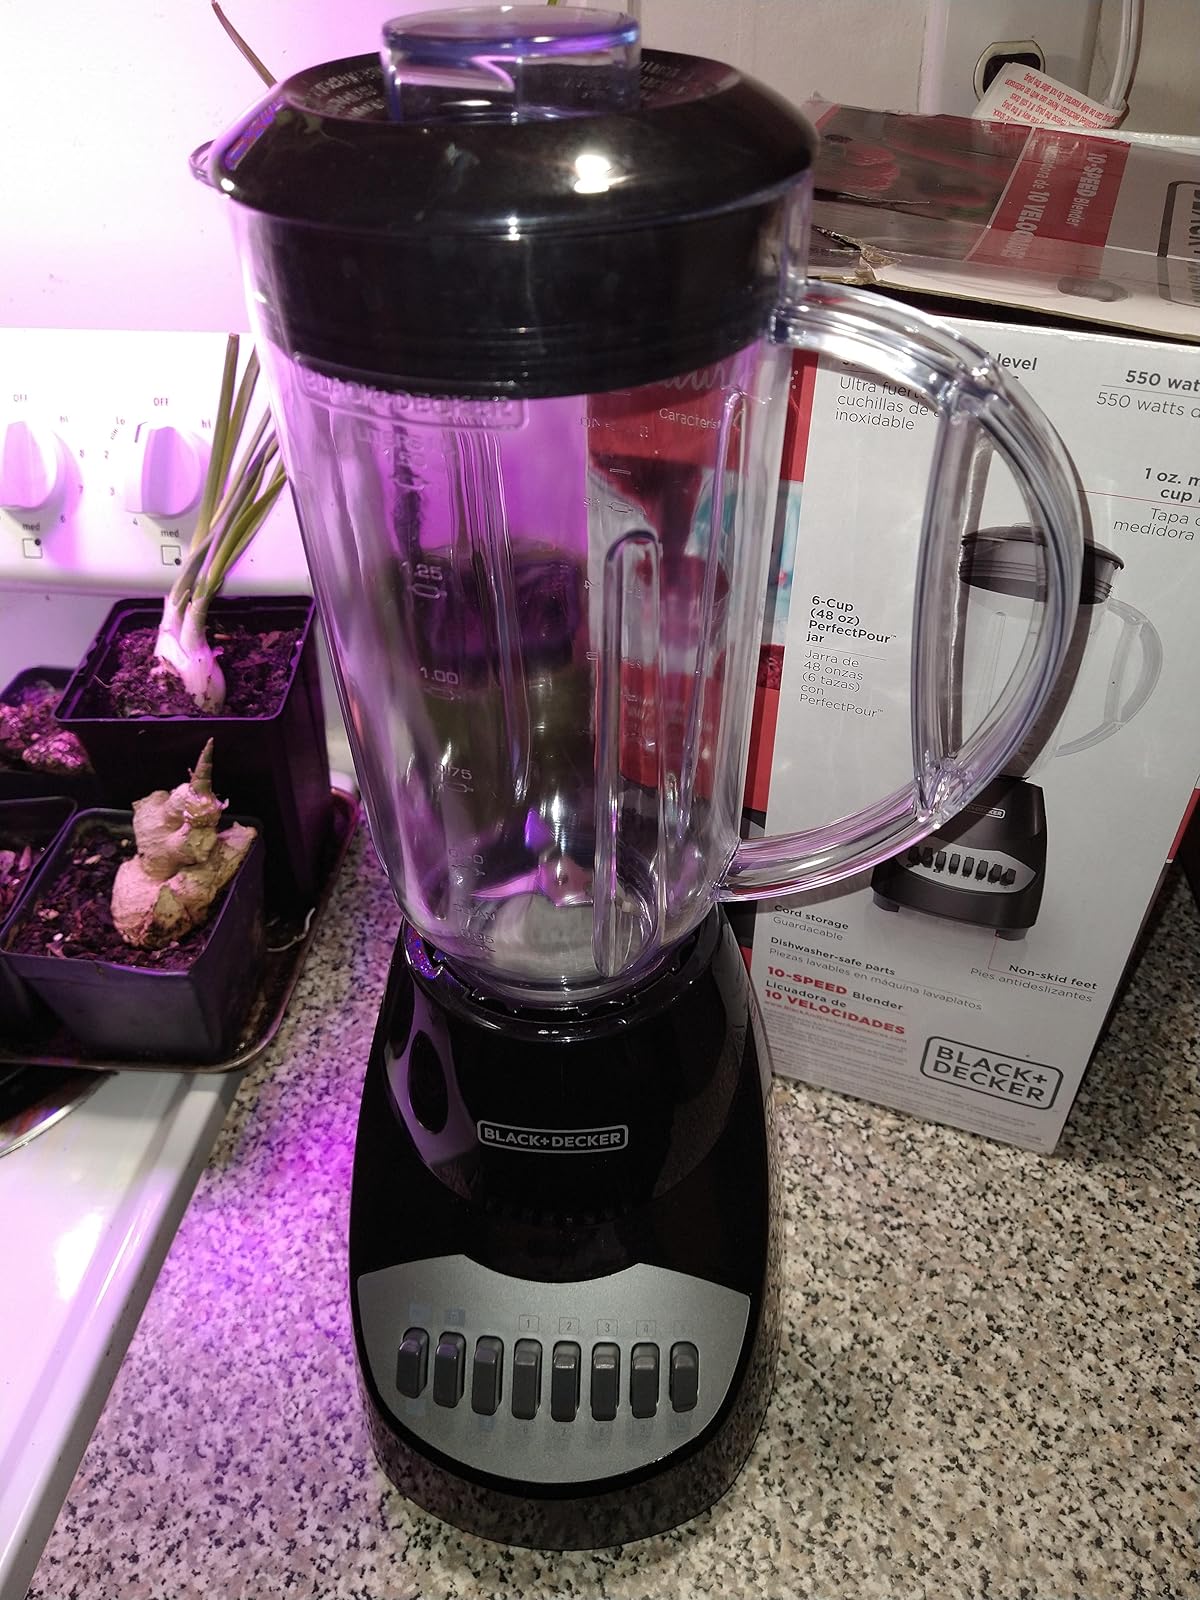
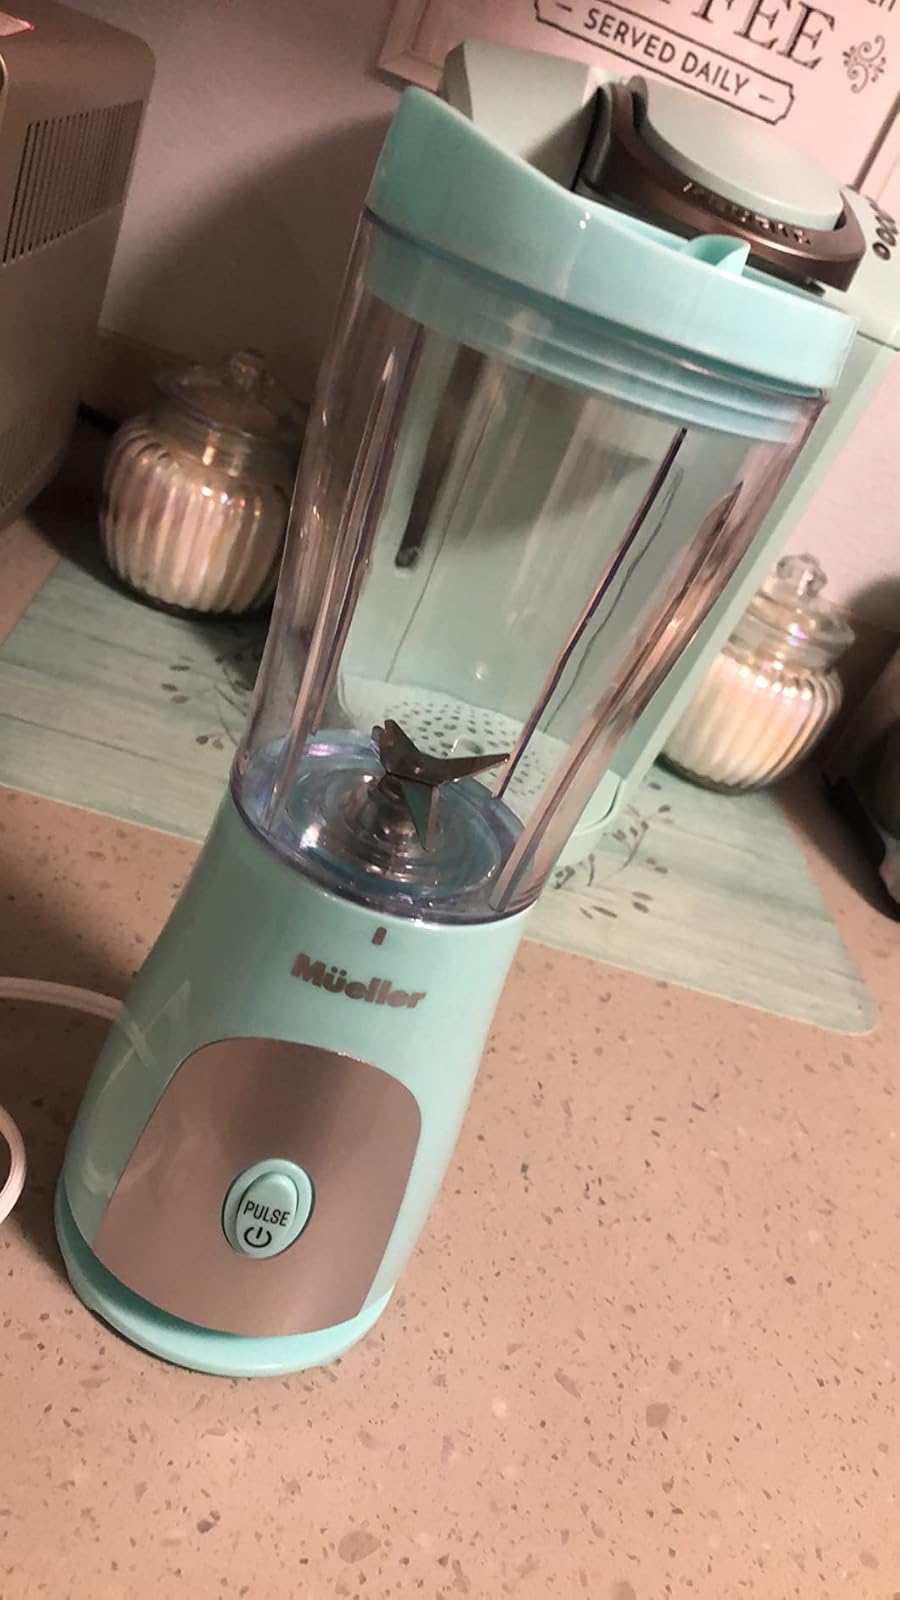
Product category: items_blender
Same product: no